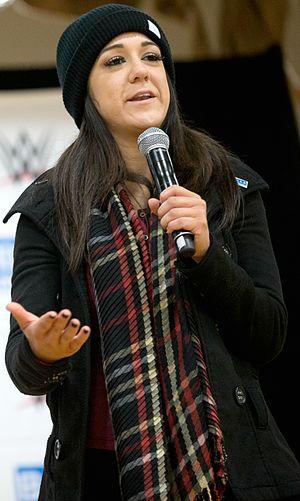
La 36ᵉ édition de WrestleMania est un spectacle de catch produit par la World Wrestling Entertainment, une fédération de catch américaine, qui est télédiffusée, visible en paiement à la séance et sur le WWE Network. L'événement s'est déroulé pour la première fois de son histoire les 4 et 5 avril 2020 à huis clos au WWE Performance Center à Orlando. Le Raymond James Stadium à Tampa était originellement prévu pour accueillir ce spectacle mais la pandémie de coronavirus contraint les autorités à annuler tout rassemblement de plus de 50 personnes. Il s'agit de la trente-sixième édition de WrestleMania, qui fait partie avec le Royal Rumble, SummerSlam et les Survivor Series du « Big Four » à savoir « les Quatre Grands », les quatre plus grands événements que produit la compagnie chaque année.
Le WWE SmackDown Women's Championship, aussi appelé WWE SmackDown Live Women's Championship, est un titre féminin de catch utilisé par la World Wrestling Entertainment. Depuis août 2016, le WWE Raw Women's Championship et le WWE Smackdown Women's Championship ont remplacé le WWE Divas Championship. Le titre est exclusif au roster féminin de la WWE prenant part au show télévisé WWE SmackDown Live, à l'exclusion donc des lutteuses du show Monday Night RAW et des lutteuses de la division NXT.
Pamela Rose Martinez, née le 15 juin 1989 à Newark, est une catcheuse américaine connue sous le nom de ring de Bayley. Elle travaille actuellement à la World Wrestling Entertainment, dans la division SmackDown, où elle est l'actuelle Championne féminine de SmackDown & Championne féminine par équipe de la WWE avec Sasha Banks.